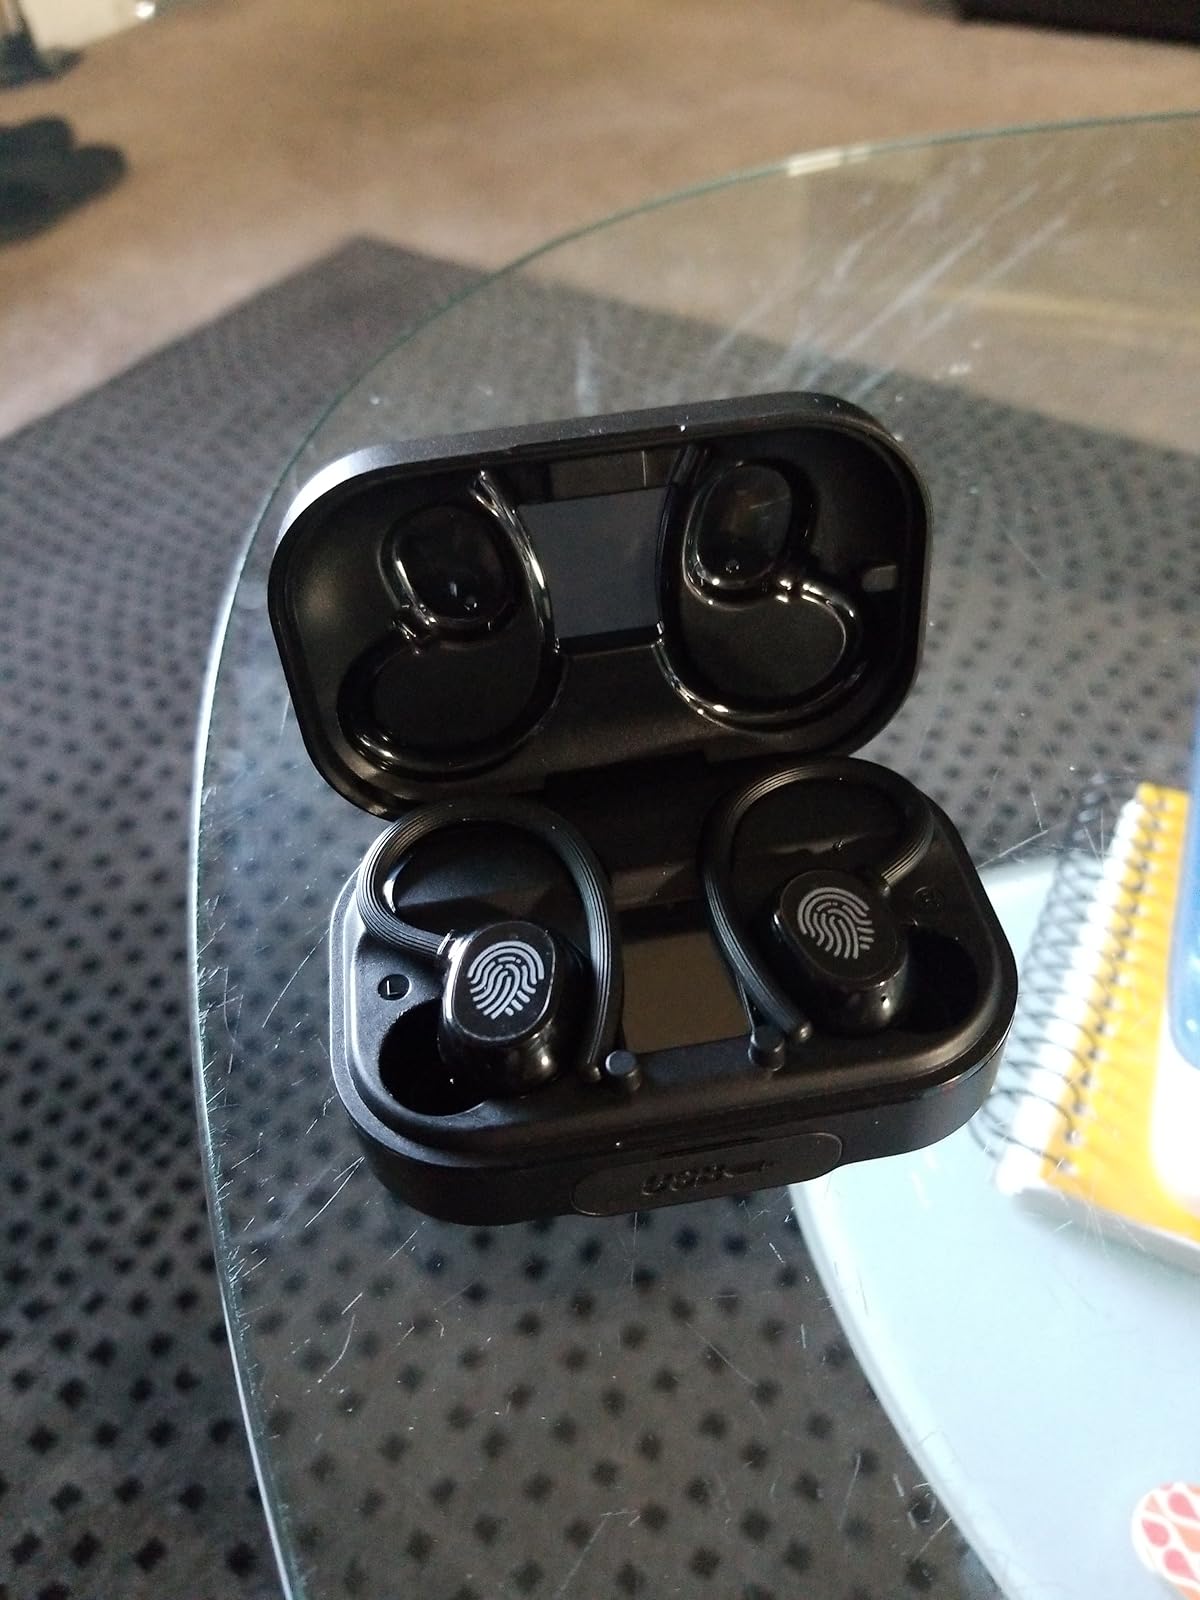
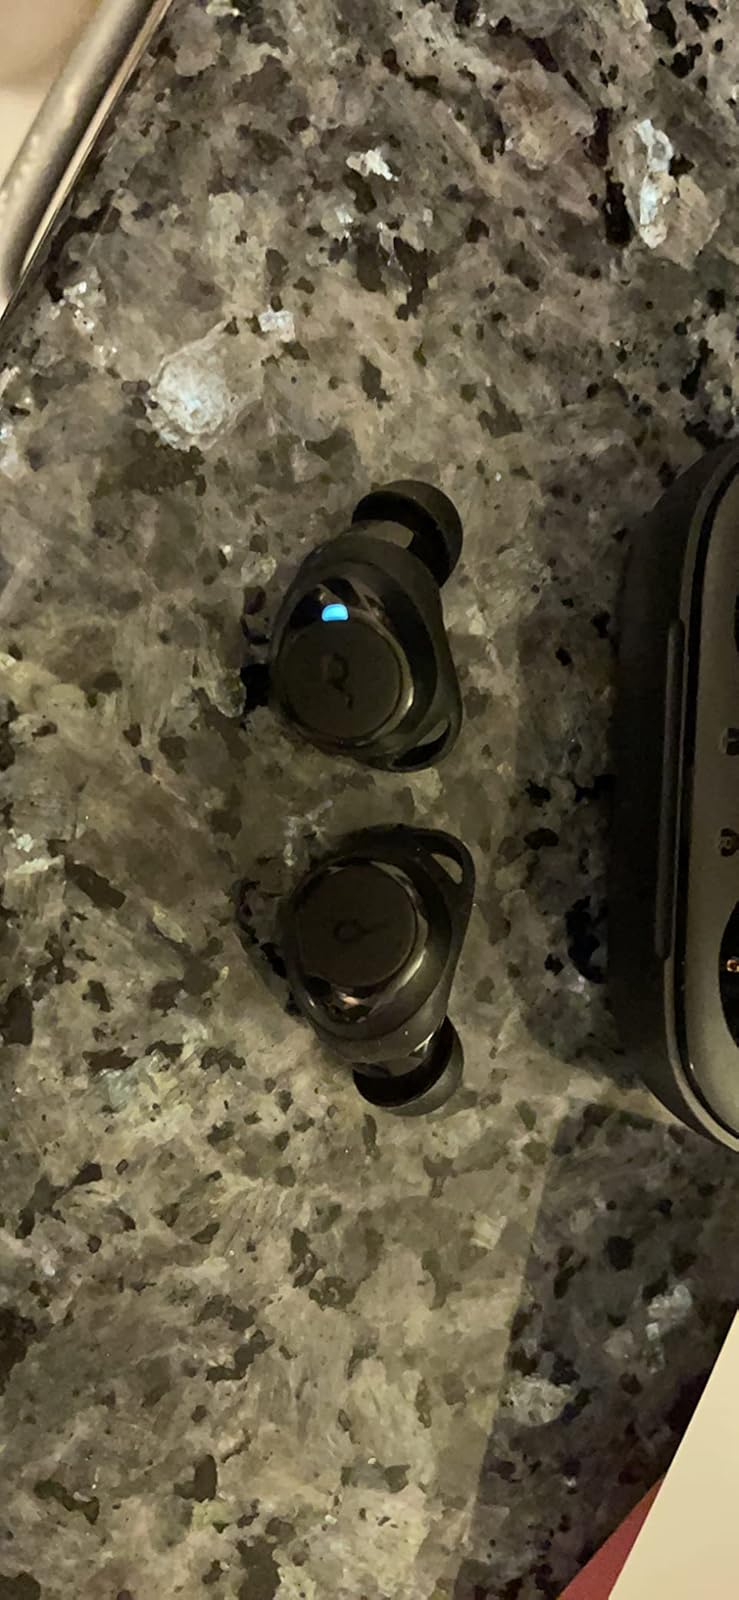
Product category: earbuds
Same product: no